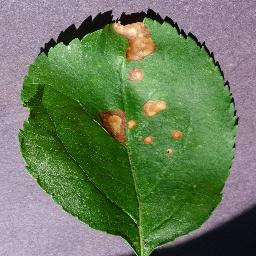
Label: Apple___Black_rot